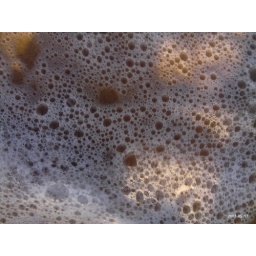
naaaaaaaaaa....... dis is in d beach ... :D d brown background z d sand :)